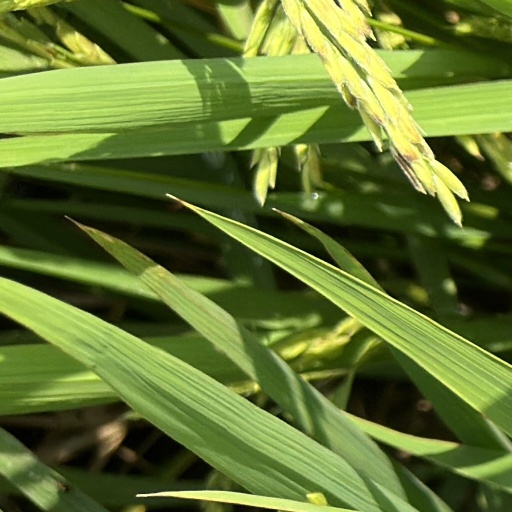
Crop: rice